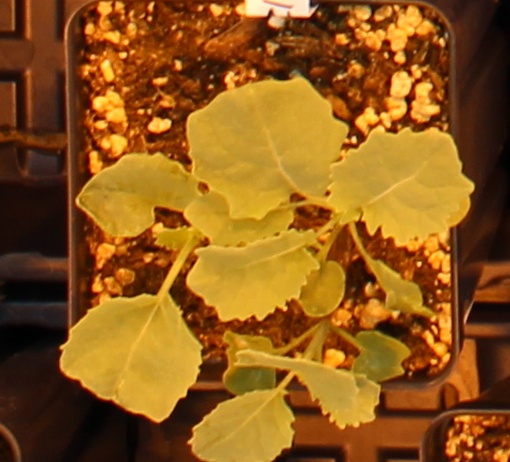
Label: Canola